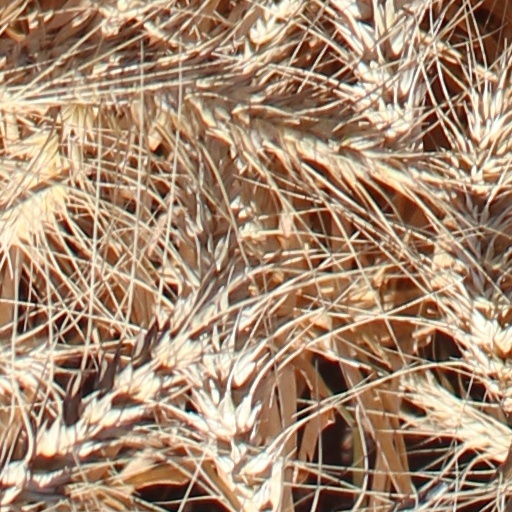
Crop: wheat